Dollman (film)

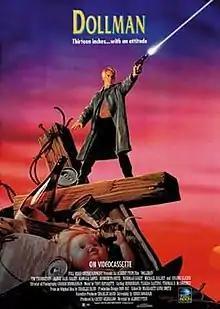
Poster artwork

Dollman is a 1991 American science fiction action horror film directed by Albert Pyun and starring Tim Thomerson as the space cop Brick Bardo, also known as "Dollman" due to his being 13 inches (33 cm) tall. Bardo is equipped with his "Kruger Blaster", which is the most powerful handgun in the universe. The film also stars Jackie Earle Haley as Bardo's human enemy, Braxton Red. "Brick Bardo" is a character name used by Albert Pyun in films dating back to his second film, "Radioactive Dreams".